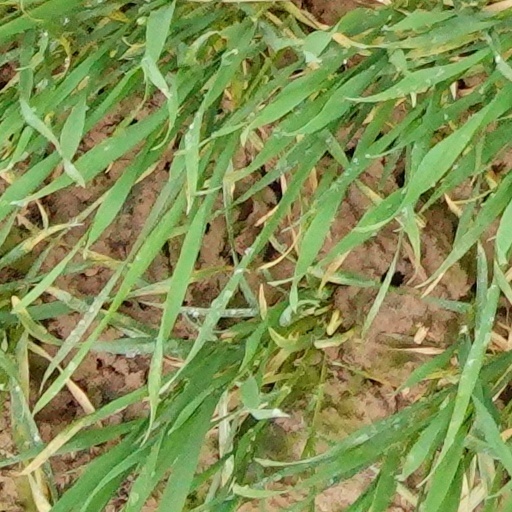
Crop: wheat